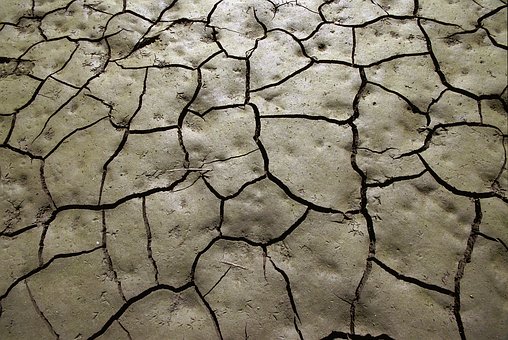
Soil type: Clay soil